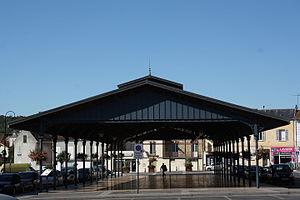
Le label Patrimoine d'intérêt régional œuvre pour le patrimoine régional d'Île-de-France non protégé en identifiant dans un premier temps des sites tels que maisons, édifices industriels, lavoirs, écoles, … en vue d'établir toute action de préservation nécessaire, dans un second temps.